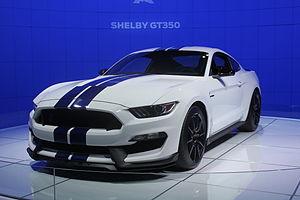
La Shelby GT 500 est une automobile, créée en 1967 lors du restylage des Ford Mustang Fastback datant de la même année. Carroll Shelby qui produisait ses propres mustang sous sa marque, suivit cette évolution et en profita pour donner à ses mustang un style plus personnalisé et se détachant nettement désormais des mustang produites par Ford.
Les Le Mans stripes, sont un motif de peinture appliqués aux voitures de course. Egalement appelées Cunningham racing stripes, son origine provient des nombreuses victoires obtenues dans les années 1950 par l'écurie de Briggs Cunningham, ses voitures arborant des rayures longitudinales bleues sur fond blanc. Ces couleurs sont considérées comme les couleurs nationales des États-Unis et seront reprises par Shelby.